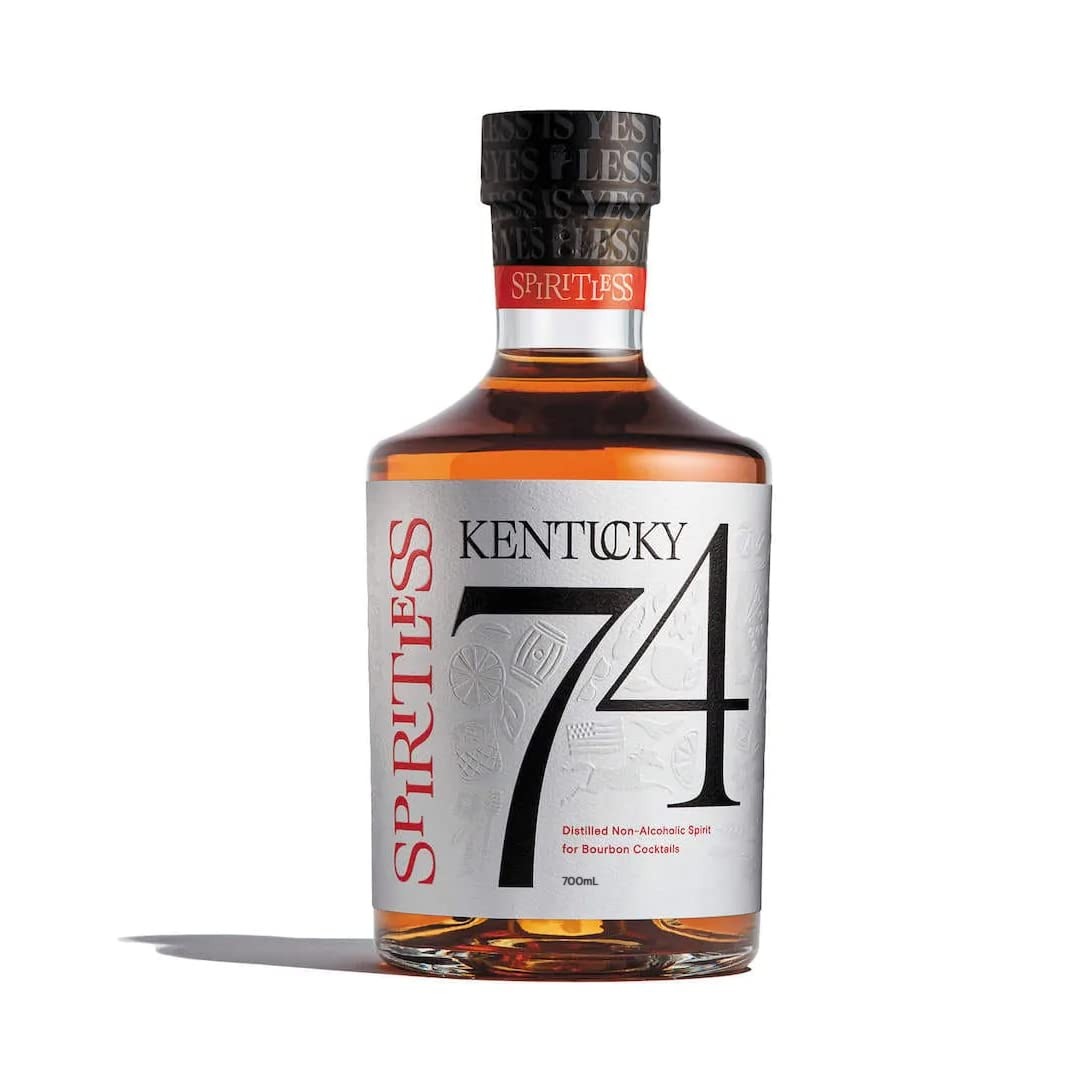
Item Name: Kentucky 74 Non-Alcoholic Bourbon Whiskey, Award-Winning Alcohol-Free Spirit for Cocktails, 700ml Bottle
Bullet Point 1: AWARD-WINNING FLAVOR - Recipient of the Best Non-Alcoholic Spirit and Gold Medal at the L.A. Spirits Awards, featured on the Today Show
Bullet Point 2: AUTHENTIC KENTUCKY CRAFT - Distilled in the heart of bourbon country using real American oak, with notes of caramel, vanilla, oak, and smoke
Bullet Point 3: BETTER CHOICE - Each 2oz serving contains only 15 calories and 1g of sugar, making it a lighter alternative for mindful consumers
Bullet Point 4: CUSTOMIZABLE EXPERIENCE - Enjoy fully non-alcoholic or blend with traditional bourbon to tailor your beverage experience; #LessIsYes
Bullet Point 5: PERFECT FOR MIXING - Ideal for crafting classic cocktails like an Old Fashioned, Whiskey Sour, Kentucky Mule, Manhattan, Mint Julep, or Hot Toddie
Bullet Point 6: WOMEN-FOUNDED BRAND - Created by three mothers in Kentucky, committed to offering exceptional social drinking alternatives without alcohol
Product Description: Spiritless Kentucky 74 is an award-winning non-alcoholic bourbon whiskey alternative crafted in Kentucky using American oak to deliver notes of caramel, vanilla, oak, and smoke. Named Best Non-Alcoholic Spirit and winner of a gold medal in the second annual L.A. Spirits Awards, Kentucky 74 is perfect for creating classic cocktails or blending with traditional spirits to customize your drink, offering an exceptional alternative for social occasions.
Value: 23.7
Unit: Fl Oz

Price: 37.99